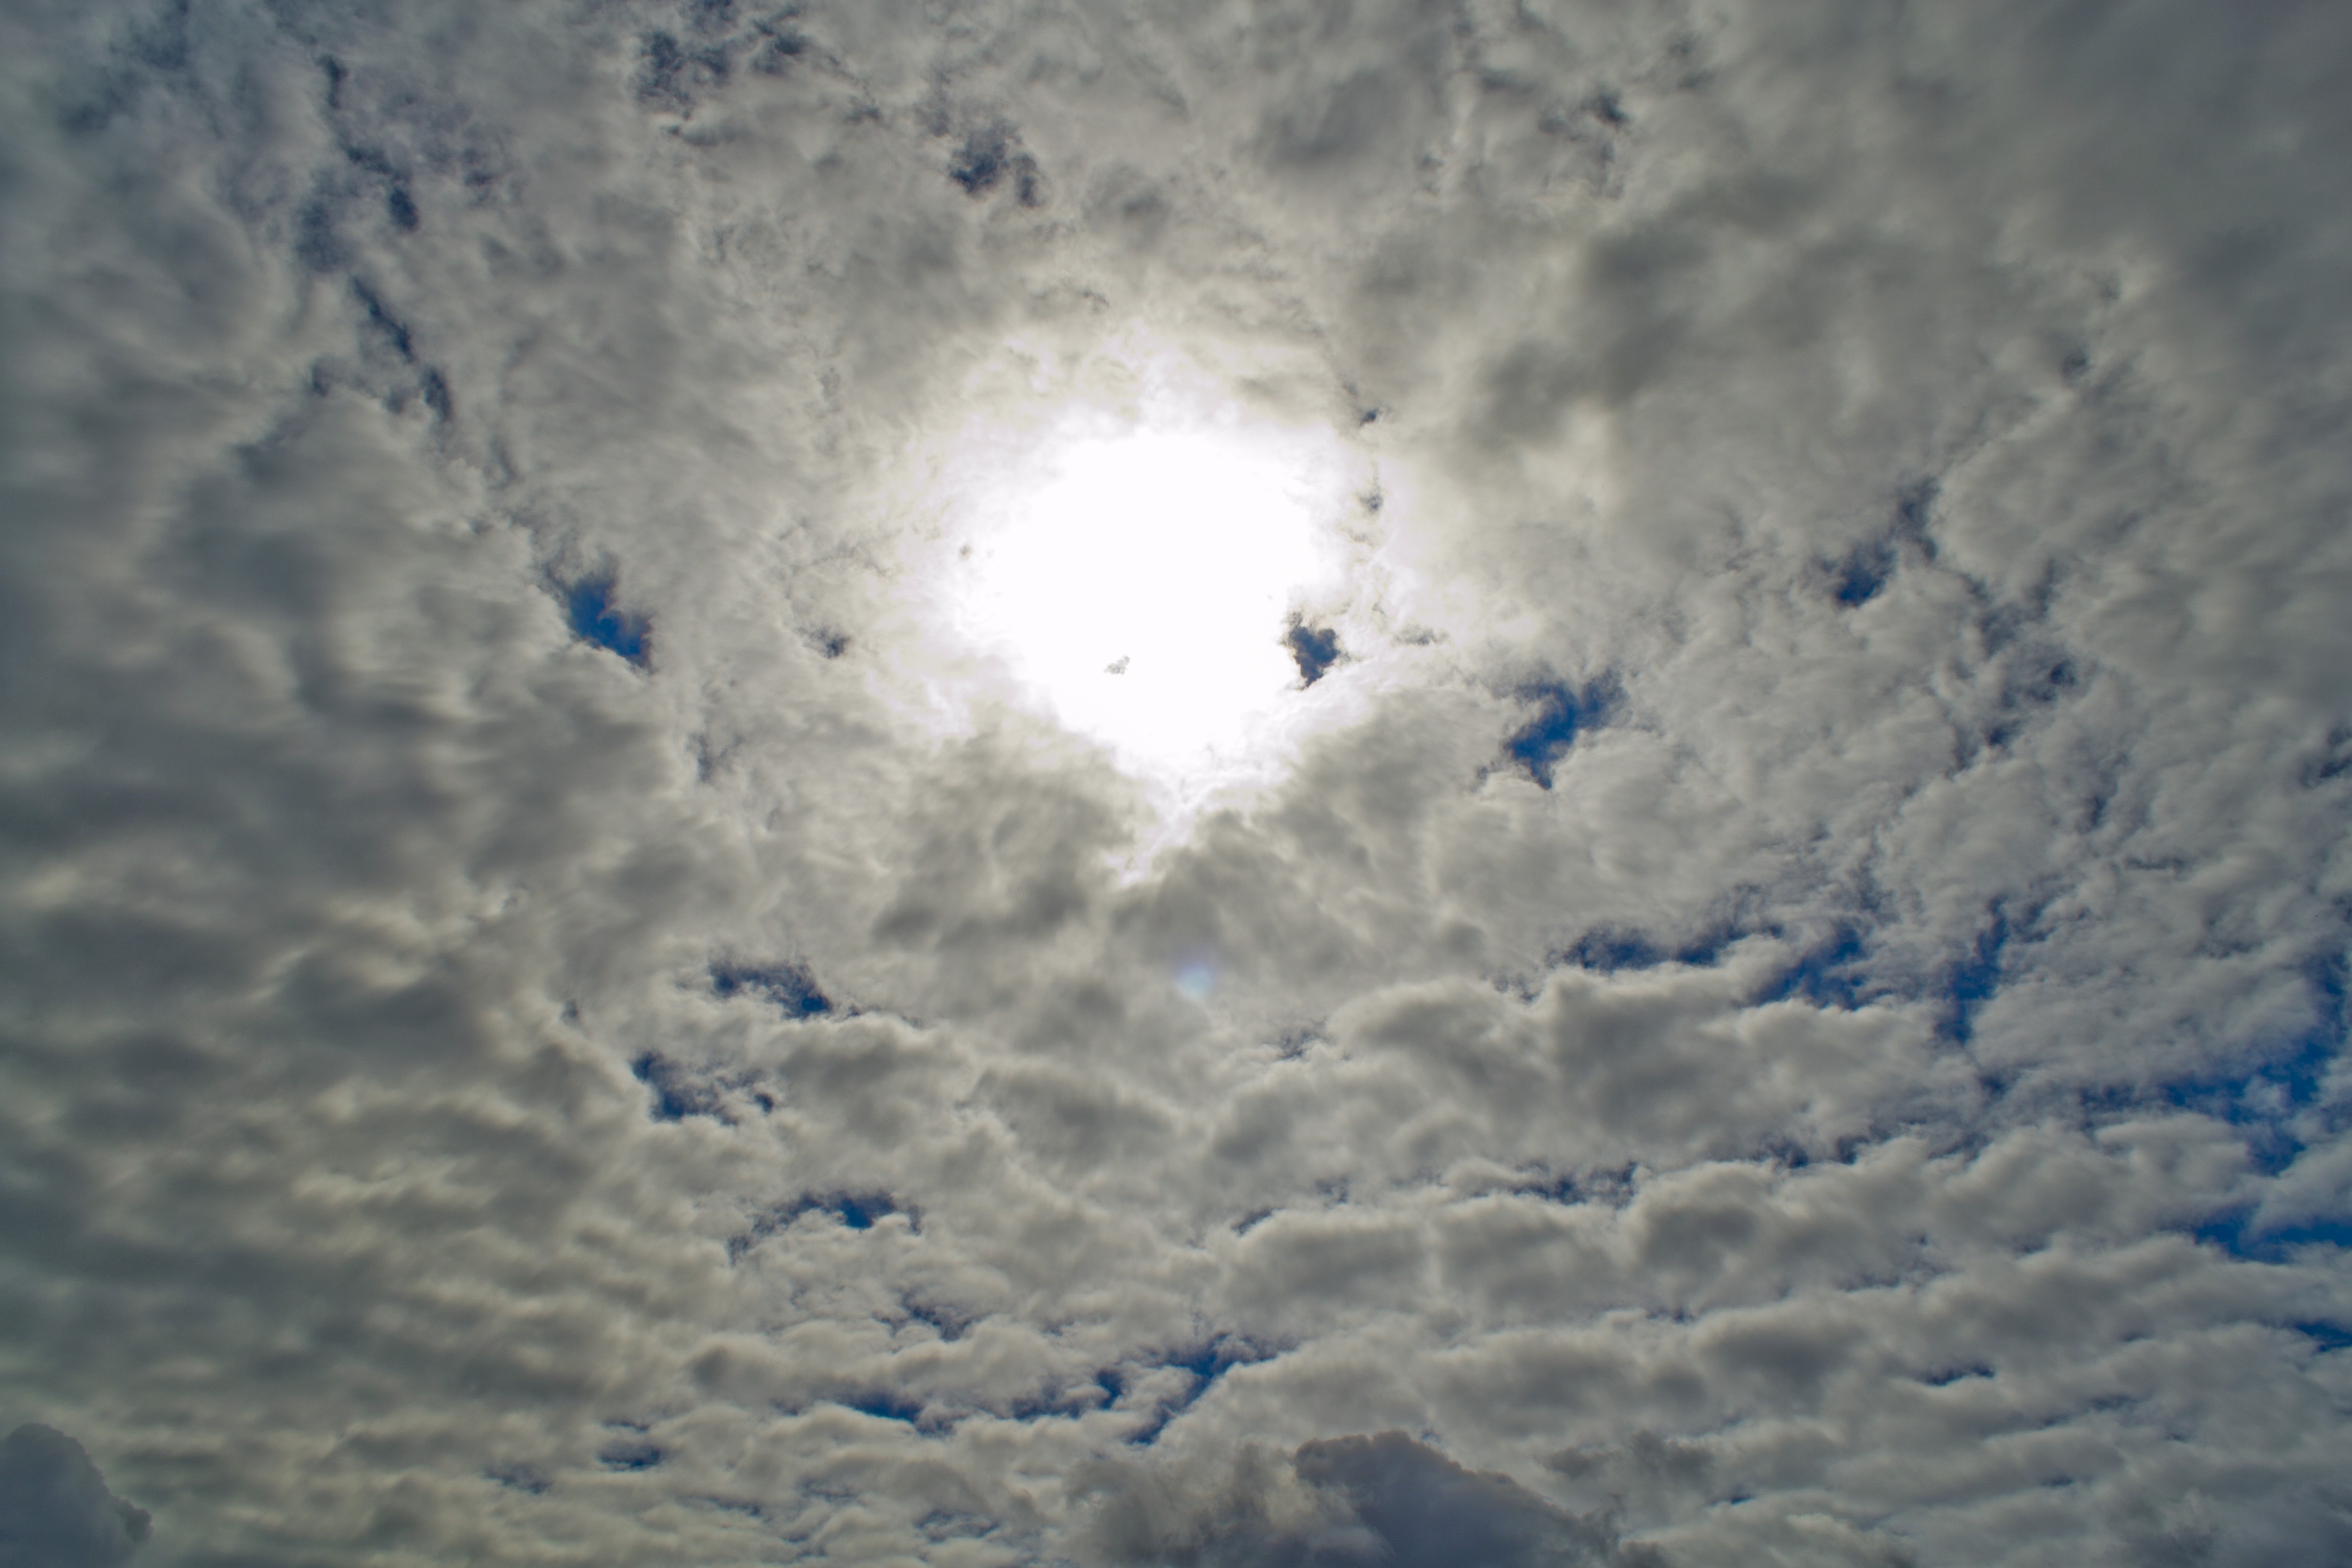
cloud, sky, sun, white, sunlight, atmosphere, daytime, cumulus, blue, moon, clouds, astronomical object, meteorological phenomenon, atmosphere of earth